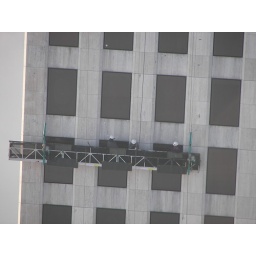
A foggy morning in New Orleans. These were taken from the roof of the building I use to work at.